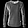
Label: Pullover